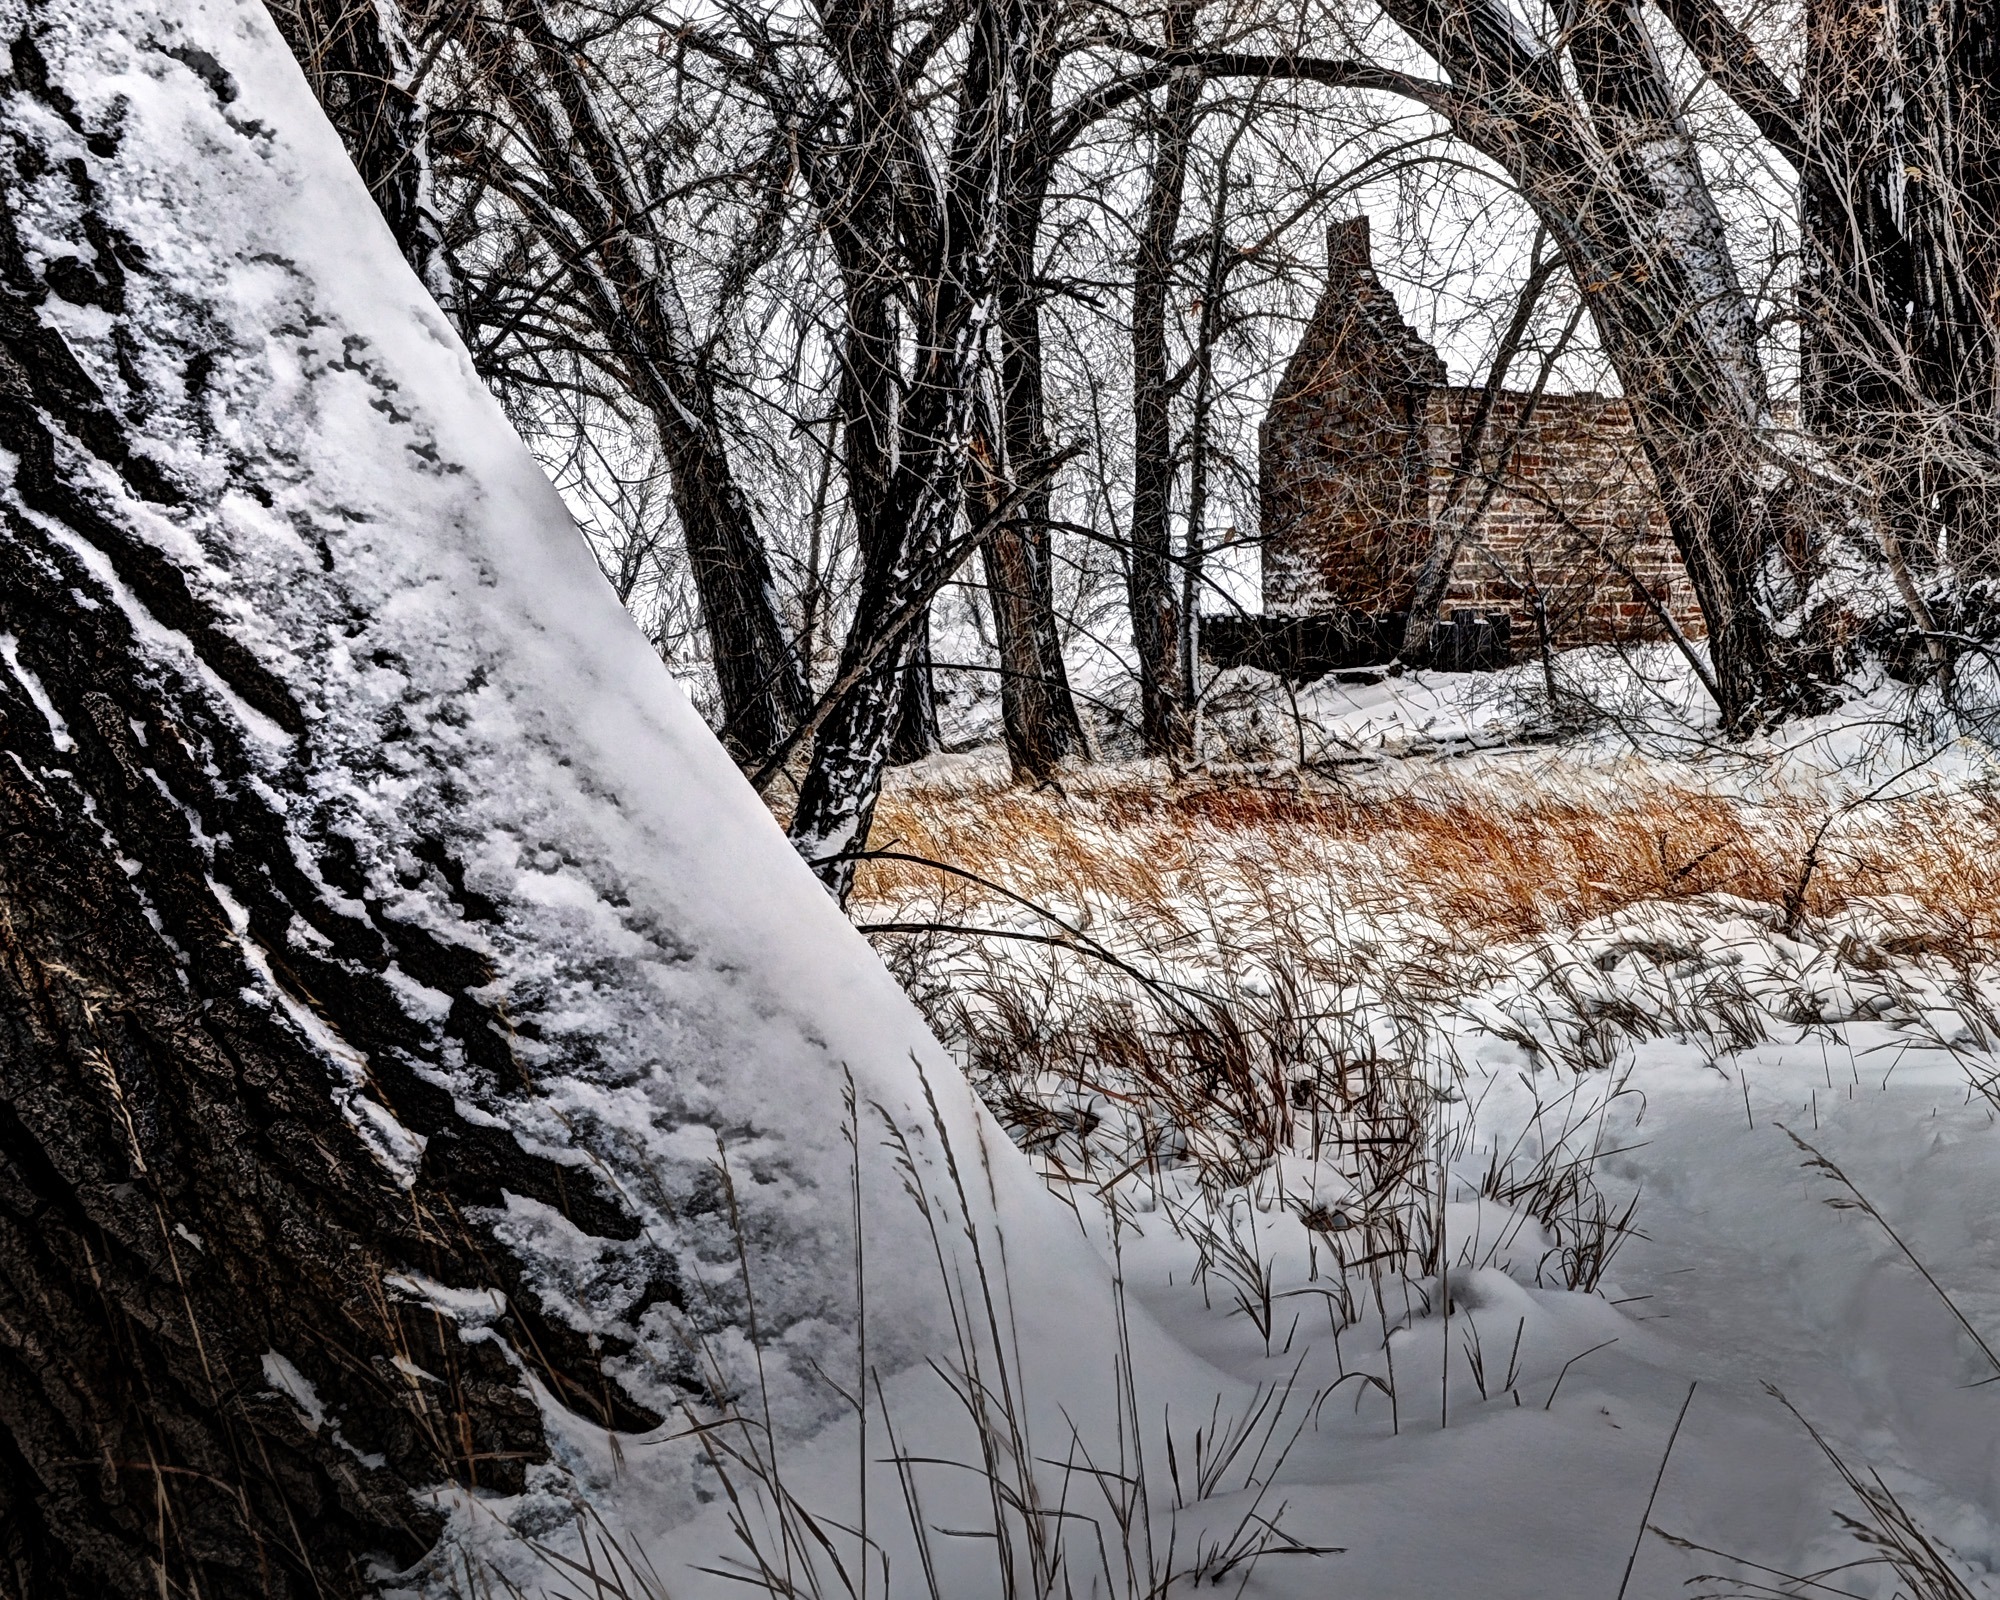
tree, nature, forest, branch, snow, winter, plant, frost, stream, ice, rural, cabin, weather, season, colorado, historical, woodland, freezing, fort collins, woody plant, robert strauss